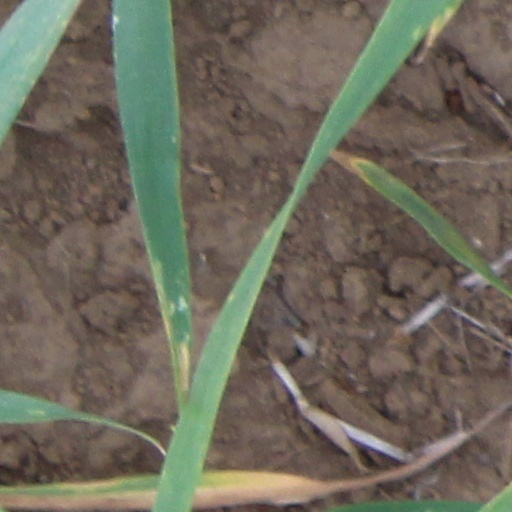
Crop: wheat